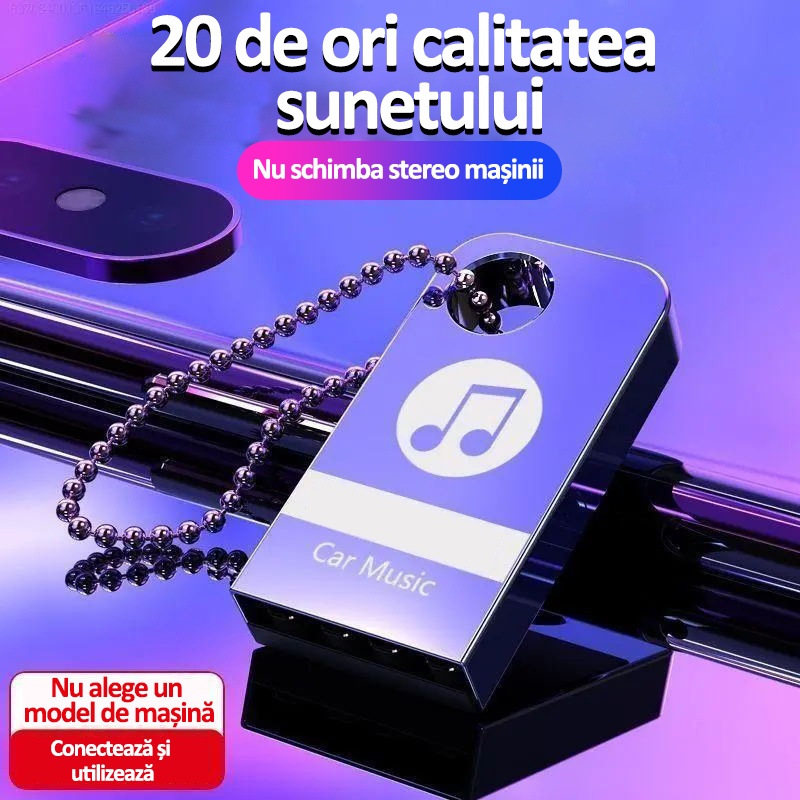
💥💥[Music USB flash disk] obsahuje 8 000 skladieb, 600 MV a 6D zvukové efekty
Brand: zbozibox.com
Category: Electronics > Audio > Audio Players & Recorders > Handheld Players & Recorders